José Manuel Ochotorena

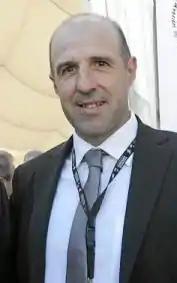
Ochotorena in 2010

José Manuel Ochotorena Santacruz (born 16 January 1961) is a Spanish former footballer who played as a goalkeeper.